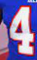
Number: 4